Rachel Treweek

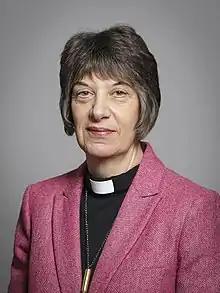
Official portrait, 2019

Rachel Treweek (née Montgomery; born 4 February 1963) is an English Anglican bishop who has served as Bishop of Gloucester since 2015 and is the joint third female bishop in the Church of England, and first female diocesean bishop. A former speech and language therapist, she was the archdeacon of Hackney in the Diocese of London from 2011 until 2015.